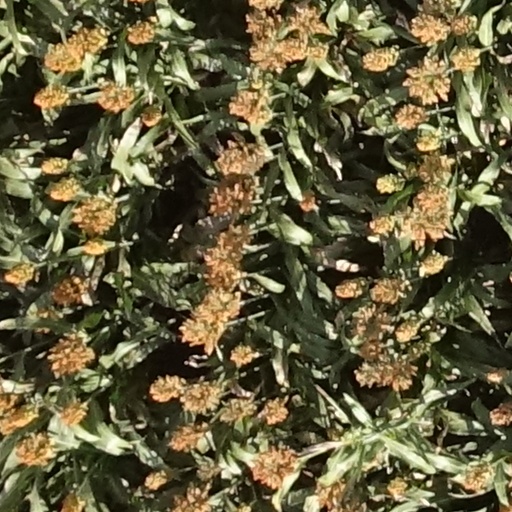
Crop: sorghum